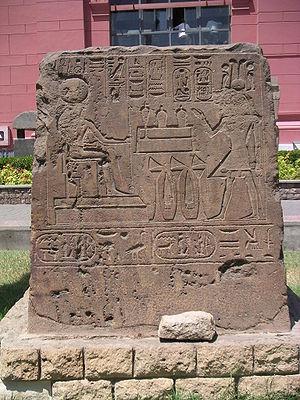
Vue d'une autre des faces de la deuxième base des obélisques que Ramsès II fit ériger à Athribis devant le temple d'Horus. La scène représente le roi faisant une offrande au dieu Horakhty, maître des Deux Terres et d'Héliopolis. XIXe dynastie égyptienne - Jardin du Musée du Caire